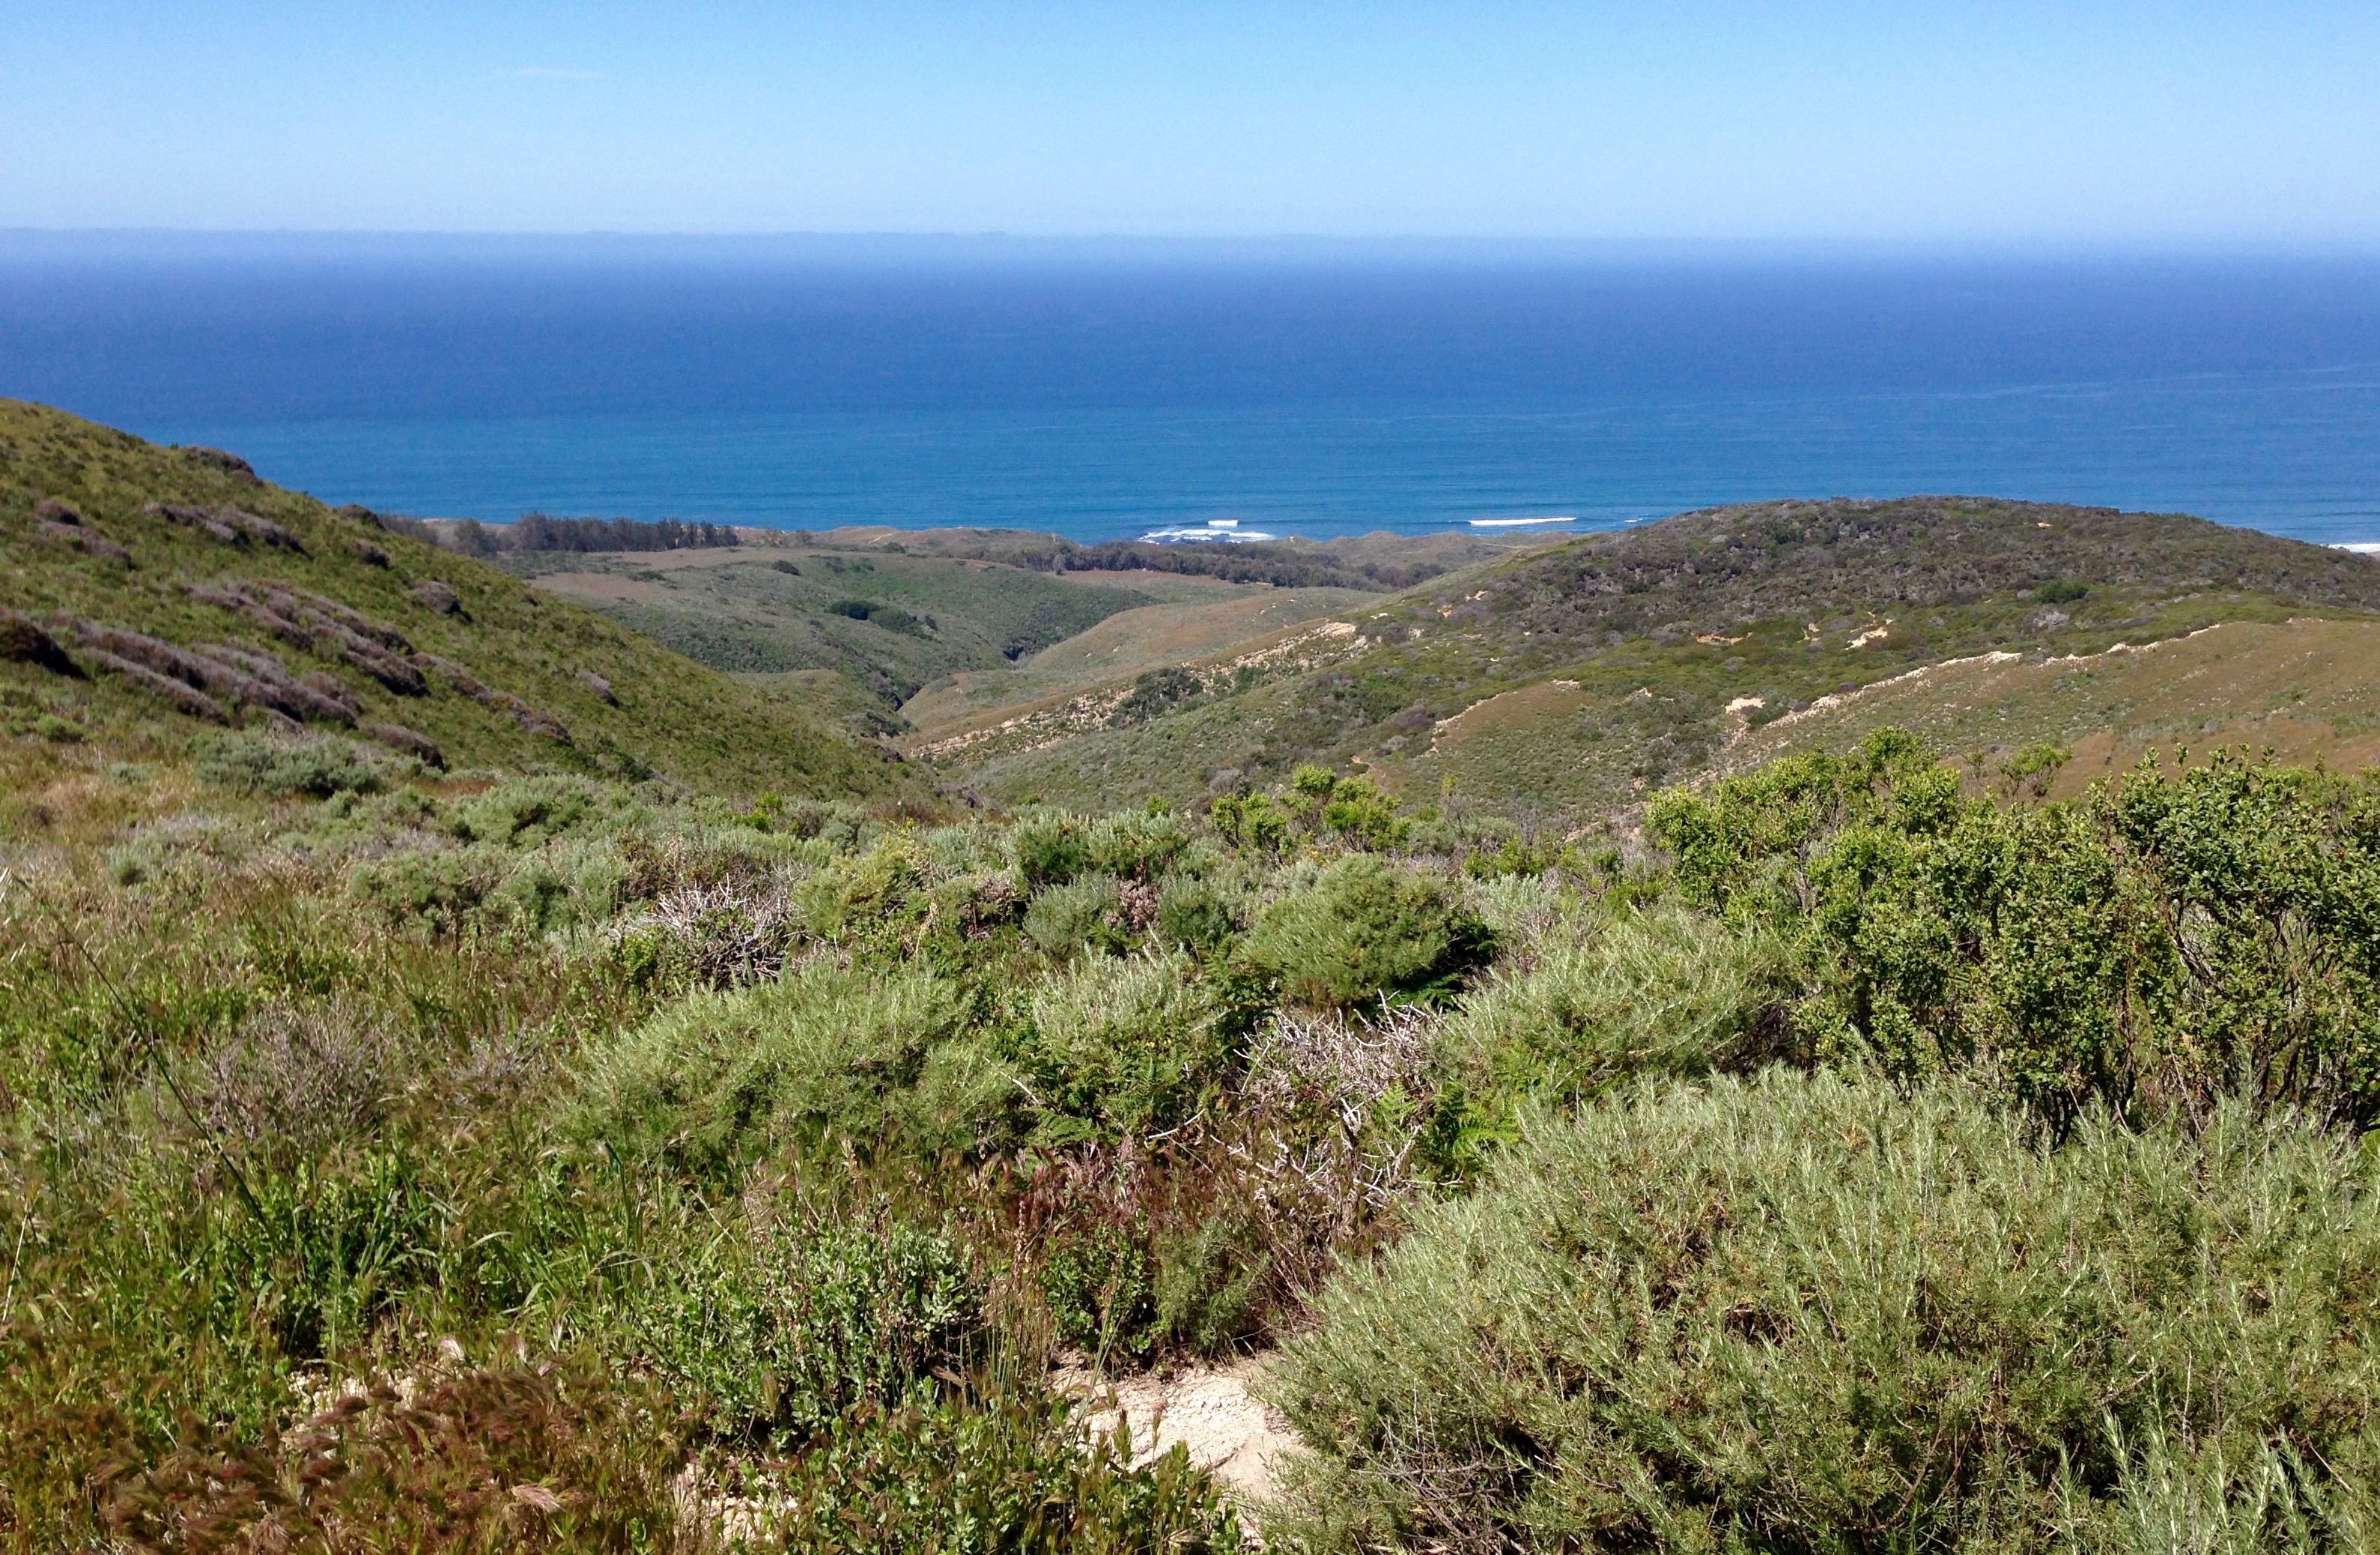
sea, coast, grass, wilderness, walking, mountain, trail, meadow, hill, adventure, cliff, terrain, ridge, geology, grassland, vegetation, plateau, habitat, ecosystem, califcentralcoast, califstateparks, montanadeorostatepark, hazardtrail, cape, steppe, landform, natural environment, geographical feature